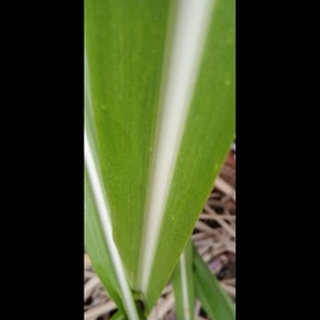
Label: healthy_sugarcane